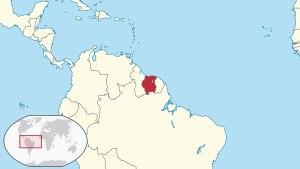
La Loutre géante, Loutre géante du Brésil ou Loutre géante sud-américaine est un mammifère carnivore d'Amérique du Sud. C'est le plus grand représentant de la famille des Mustelidae, et l'unique représentant du genre Pteronura. Contrairement aux autres mustélidés, la Loutre géante vit en groupes familiaux comprenant trois à huit membres. Le groupe familial est centré autour du couple reproducteur et est très soudé. Bien que généralement paisible, c'est une espèce territoriale et on peut parfois observer des agressions entre groupes. La Loutre géante est un animal diurne, actif uniquement pendant la journée. C'est l'espèce de loutre la plus bruyante et elle utilise des cris bien distincts pour signaler un danger, montrer son agressivité ou rassurer. La Loutre géante peut se rencontrer dans toute la partie centrale et septentrionale d'Amérique du Sud. Elle est particulièrement bien présente le long de l'Amazone et dans le Pantanal.